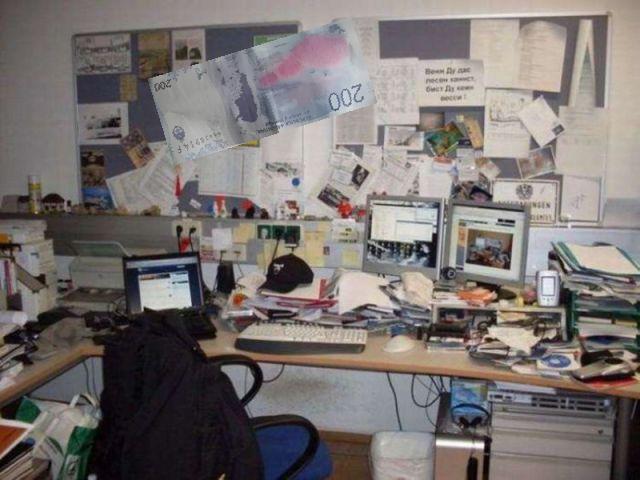
Denominación: 200